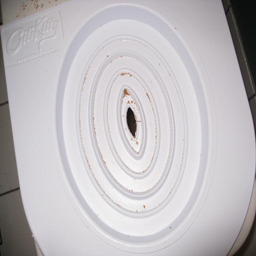
There is a small hole in the center of the plastic.
a close up of a white device with a hole in the middle
Closeup of a white casing with hole that reads "cilikitty."
Close up of toilet seat cover to aid in the bathroom.
An odd looking toilet is just sitting there.